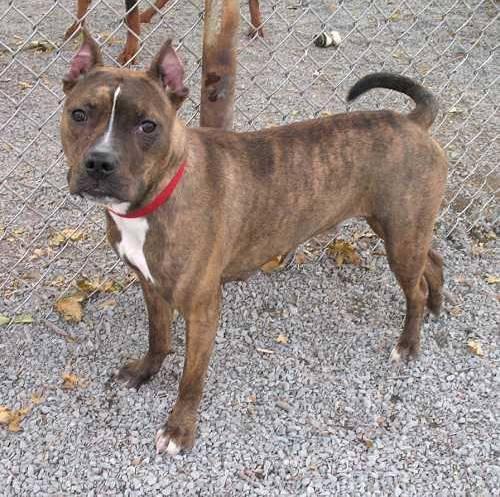
dog